Postman's Park

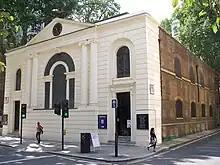
A large white building, dominated by a single large arched window. Another side of the building, faced in brick, recedes into the distance along a narrow street.

Immediately outside the London Wall at Aldersgate, a short distance north of St Leonard, Foster Lane on Little Britain, is the church of St Botolph's Aldersgate (sometimes referred to as "St Botolph Without Aldersgate", a reference to its position immediately outside the historic city gate). Although the original church, first mentioned in 1493, had survived the Great Fire, it was demolished between 1754 and 1757 and replaced in 1790 by the current building.